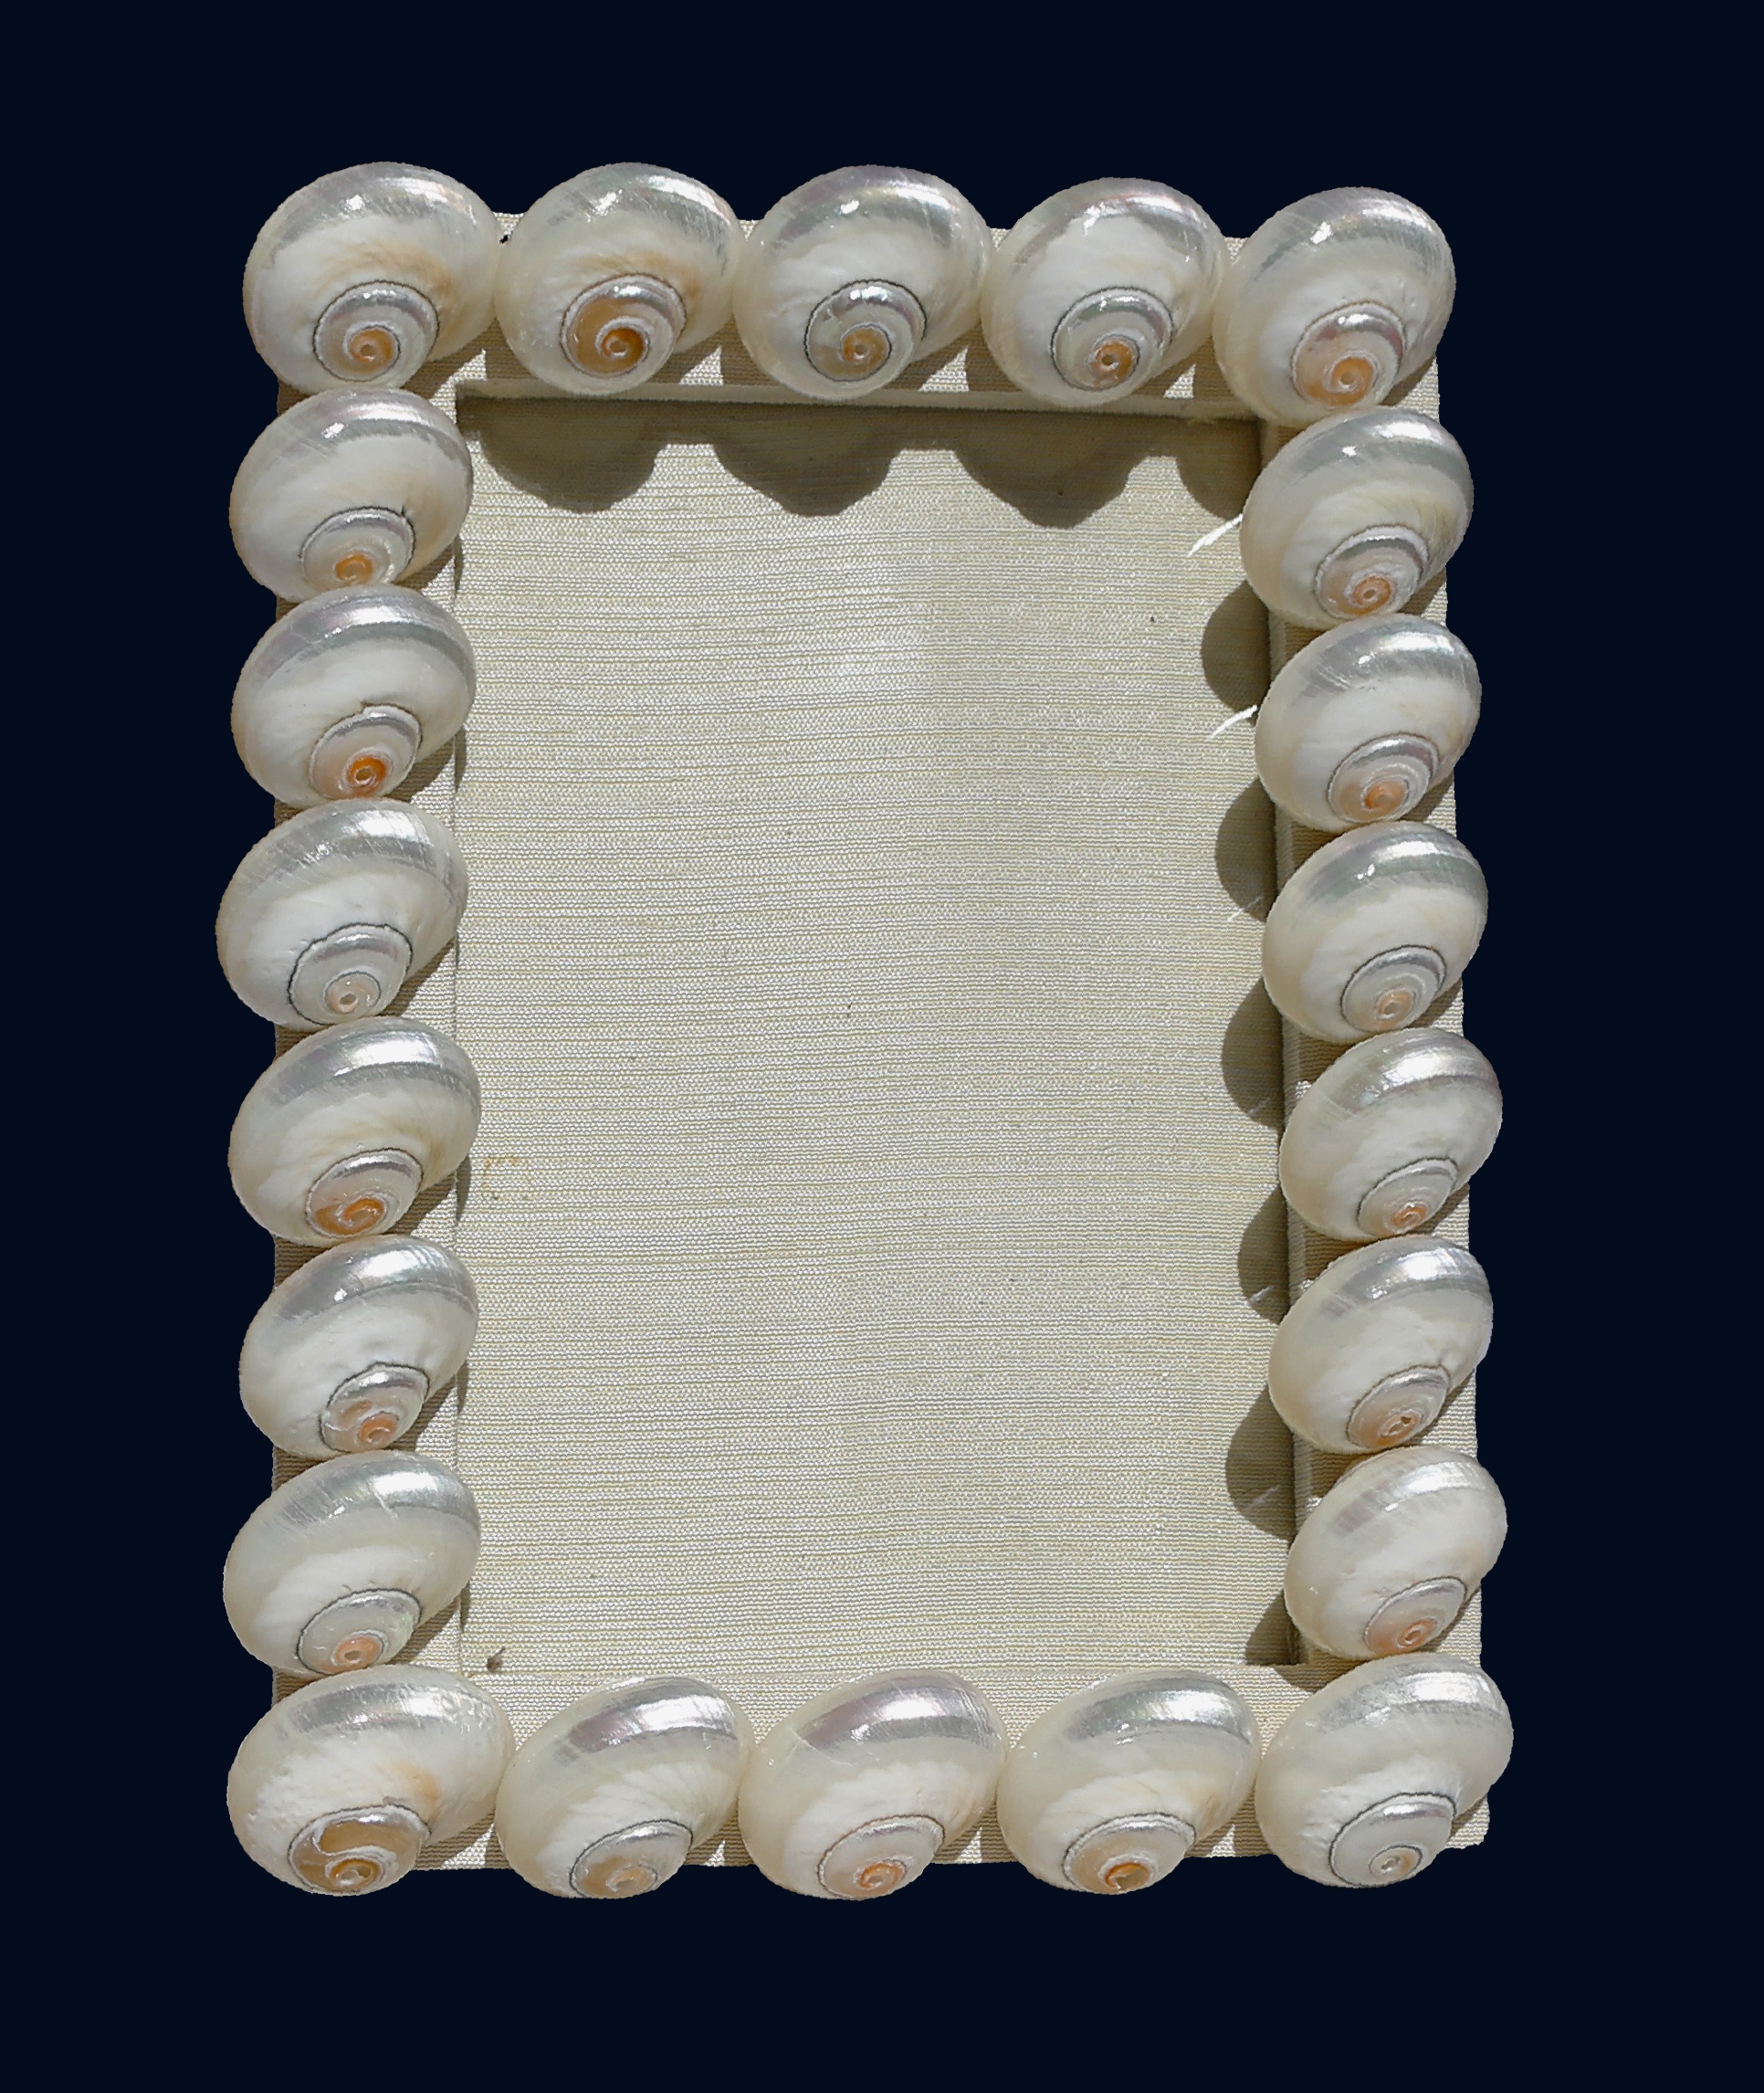
lighting, material, jewellery, crafts, light fixture, picture frame, pearl, gemstone, sea shells, fashion accessory